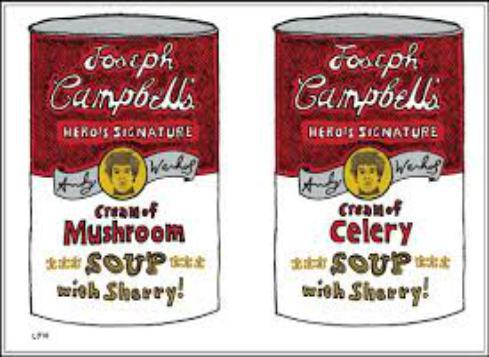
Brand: Campbells
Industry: Food